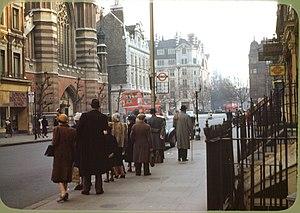
Sloane Street est une rue de Londres.